Economy of Ashanti

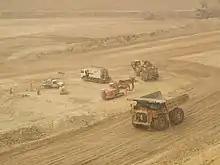
Gold mining in Ashanti (Ashanti Region): Gold bars, manganese, bauxite, timber and cocoa are a few of Ashanti's leading export commodities

The economy of the Ashanti Region in southern Ghana is largely self-sufficient, being driven by its service sector as well as by natural resources. The region is also known for its production of manganese, bauxite and agricultural commodities such as cocoa and yam, with the region having low levels of taxation and without much need for foreign direct investment. The Ashanti Region spans an area of 24,389 km, and according to the 2000 census, the region had a population of 3,612,950, most of whom (94.2%) were ethnic Akans, of whom 82.9% were ethnic Ashanti. The capital of the region is Kumasi, which with a population of 2,069,350 as of 2013 represents a high level of urbanisation within the state.